2015 World Junior Ice Hockey Championships – Division III

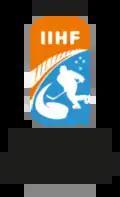

The 2015 World Junior Ice Hockey Championship Division III was an international ice hockey tournament organized by the International Ice Hockey Federation. It was played in Dunedin, New Zealand, from 20 to 25 January 2015. Division III represents the sixth tier of the World Junior Ice Hockey Championships. The winners, China, were promoted to the Division II B for the 2016 tournament.